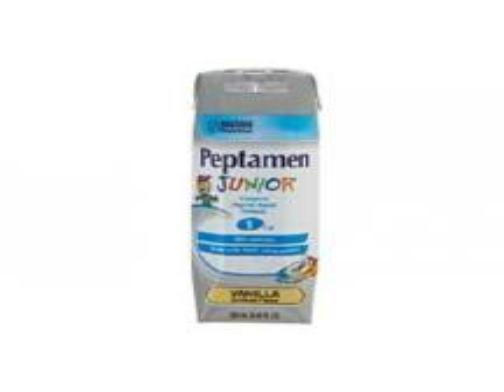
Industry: Food